Post-coup unrest in Egypt (2013–2014)

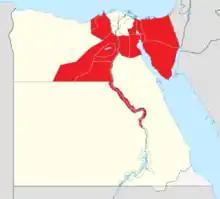
Map showing areas in Egypt affected by curfew after 14 August

Shortly after dawn on 14 August, Egyptian police raided two large encampments by supporters of ousted president Mohamed Morsi in Cairo to forcibly disperse them, after six weeks of unauthorized sit-in, sparking deadly clashes that drew global condemnation from world states. The Egyptian government announced a one-month state of emergency as a result of the deadly clashes. A spokesman for Egypt's health ministry said the death toll has reached 638 of which 595 are civilians and 43 police officers with at least 3,994 injured. Additionally according to workers at the Al Iman mosque, over 200 bodies, which had been moved from a protest camp nearby, are not included in the official Health Ministry tally. The Muslim Brotherhood has said the true death toll was far higher, with a spokesman saying 2,000 people had been killed in the "massacre". Among the dead was the daughter of Mohamed el-Beltagy, a prominent lawmaker. Four journalists were killed and several others were injured or arrested. Egyptian Vice President Mohamed ElBaradei resigned on the same day following the violent actions by security forces against the protesters.